Ellen S. Miller

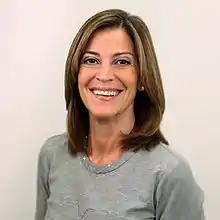
Miller in 2013

Ellen S. Miller is an American political activist. A proponent of open government, she co-founded the Sunlight Foundation in 2006, serving as the group's executive director until her retirement in 2014. She sits on the board of directors of OpenSecrets, for which she was the founding executive director from 1984 to 1996. In 1996, she founded the Public Campaign. Miller has served as deputy director of the Campaign for America's Future, as a senior fellow at The American Prospect, and as publisher of TomPaine.com.